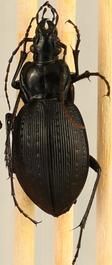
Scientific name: Carabus goryi
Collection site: Mountain Lake Biological Station NEON (MLBS), plot MLBS_010